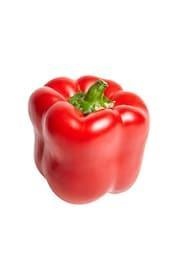
Label: capsicum